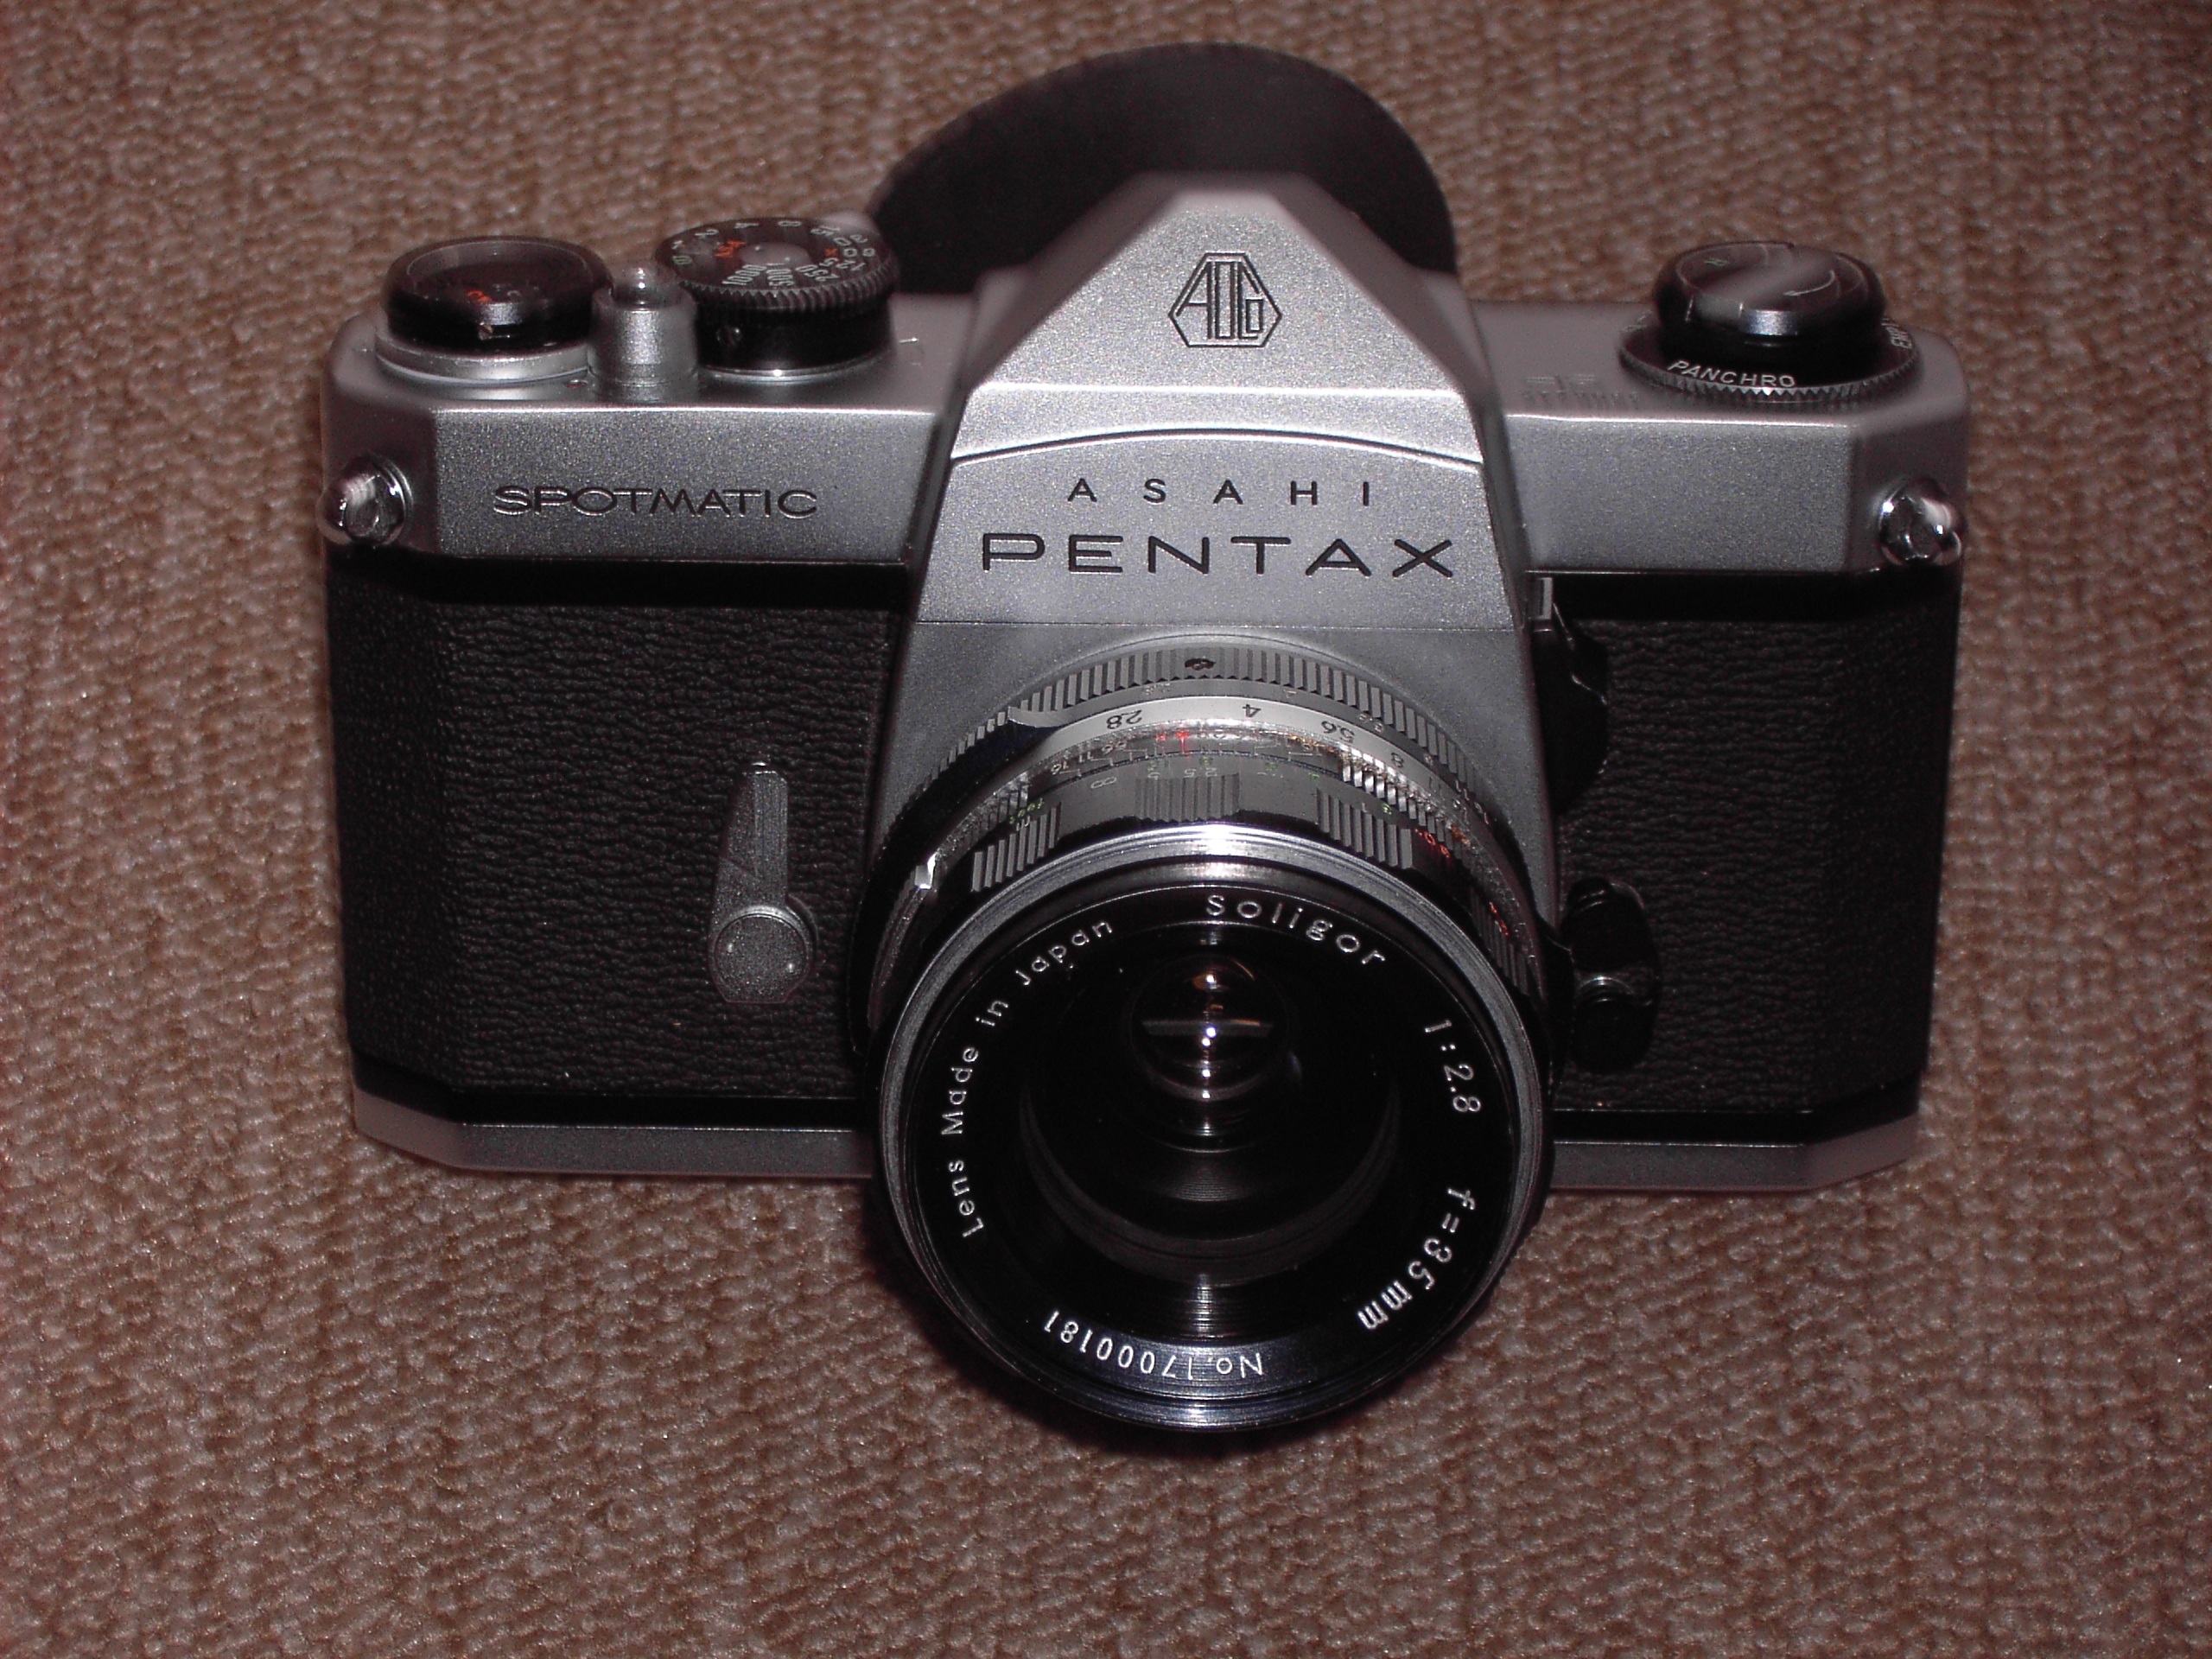
technology, camera, old, slr, analog, reflex camera, digital camera, photograph, pentax, camera lens, technical, photo camera, digital slr, nastulgie, single lens reflex camera, cameras optics, mirrorless interchangeable lens camera